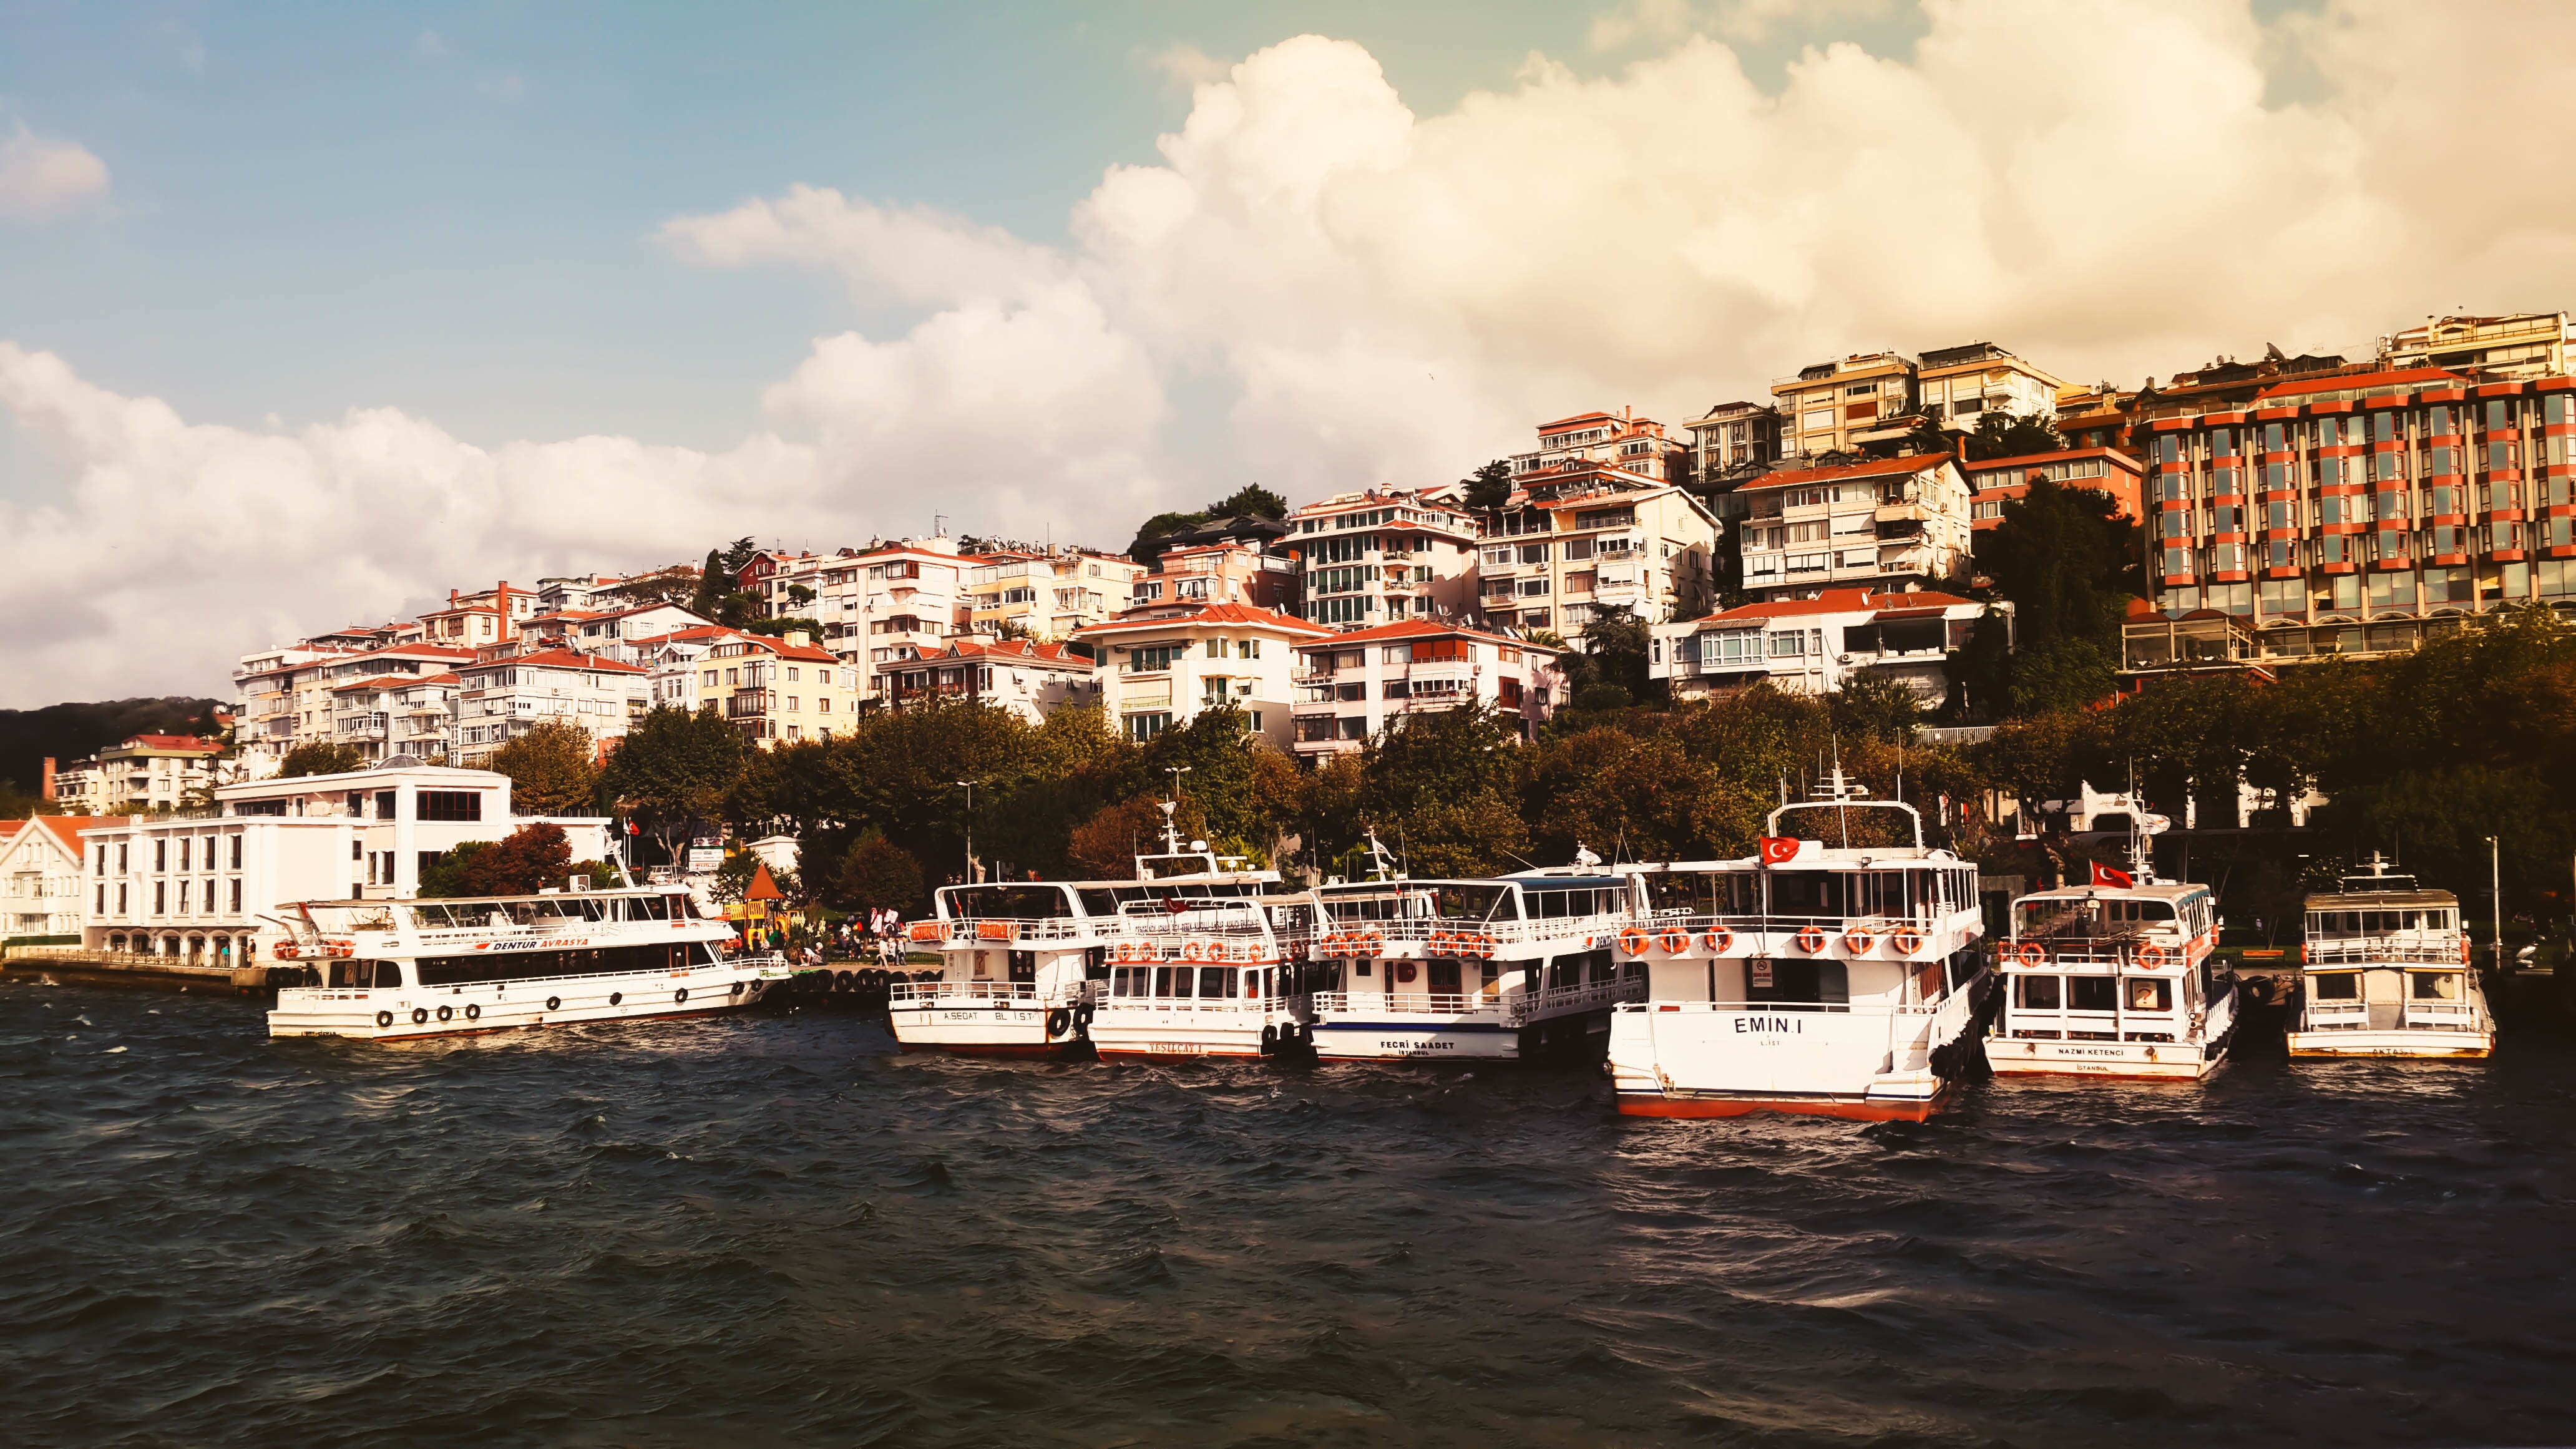
sea, coast, boat, town, cityscape, vehicle, harbor, port, tourism, waterway